North West 200

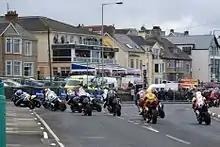
A group of riders entering York Corner during the 2009 event

"Black Saturday" as it is known, is regarded as the darkest day in the event's history after crashes claimed the lives of three riders, Tom Herron, Brian Hamilton and Frank Kennedy who died months later from his injuries.